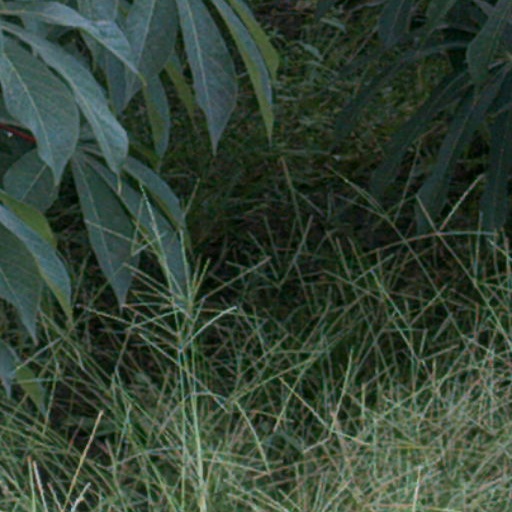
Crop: cassava